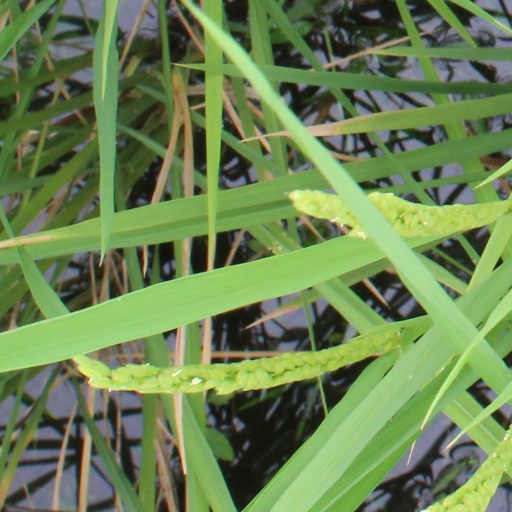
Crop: rice